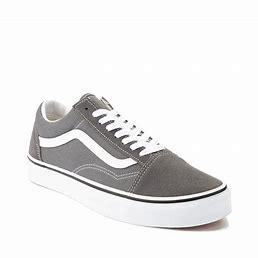
Brand: Vans
Model: Old Skool Skate